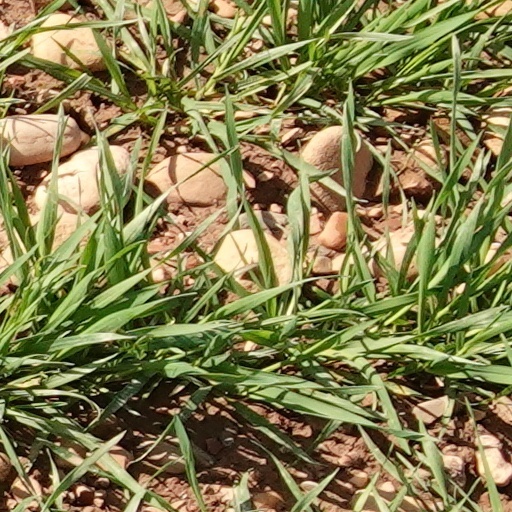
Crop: wheat